São Caetano do Sul

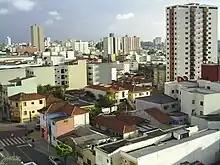
The vertical growth of the city occurs due to the fact that there is no more space for it to grow horizontally.

São Caetano do Sul boasts the highest social indicators anywhere in the country (even if using indexes such as those that compute the HDI formula). Illiteracy rates are very low and most people enjoy a safe city with well-maintained infrastructure. São Caetano has no favelas, with the closest one bordering Heliópolis, São Paulo's largest favela, next to a large Petrobras oil distribution and storage facility in nearby Ipiranga. Such border areas between São Caetano and adjacent cities São Bernardo do Campo and Santo André are prone to flooding which happens often, especially in the more impoverished areas bordering the city of São Paulo, where the Meninos creek (a tributary of the heavily polluted Tamanduateí river) is often littered with construction debris and garbage, exacerbating the flooding effect in the rainy season (Oct–Feb).